1st Airlanding Brigade (United Kingdom)

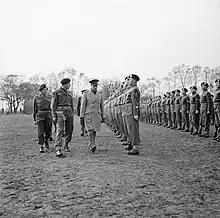
King George VI inspects men of the 7th Battalion, King's Own Scottish Borderers, 1st Airborne Division, in the North Midlands, 1944.

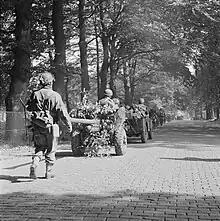
Men of the 2nd Battalion, South Staffordshire Regiment advance toward Arnhem, towing a 6 pounder Anti–Tank gun, 18 September

After service in the Mediterranean the brigade returned to Woodhall Spa in Lincolnshire, where it was reinforced by the arrival of the 7th Battalion, King's Own Scottish Borderers in November 1943. During the Normandy landings, the 1st Airlanding Brigade was part of the strategic reserve, on standby to deploy wherever they were needed to support the invasion. The division and brigade were next assigned to Operation Market Garden at Arnhem in the Netherlands. This entailed three airborne divisions capturing bridges to be used subsequently by the British Second Army. Prior to the operation, more than 15 planned airborne missions into France and Belgium had been cancelled due to the speed of the Allied advance.